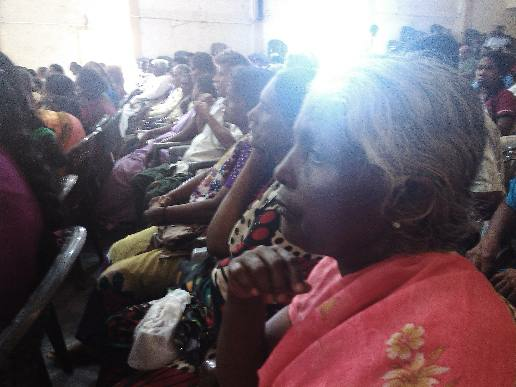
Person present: Yes